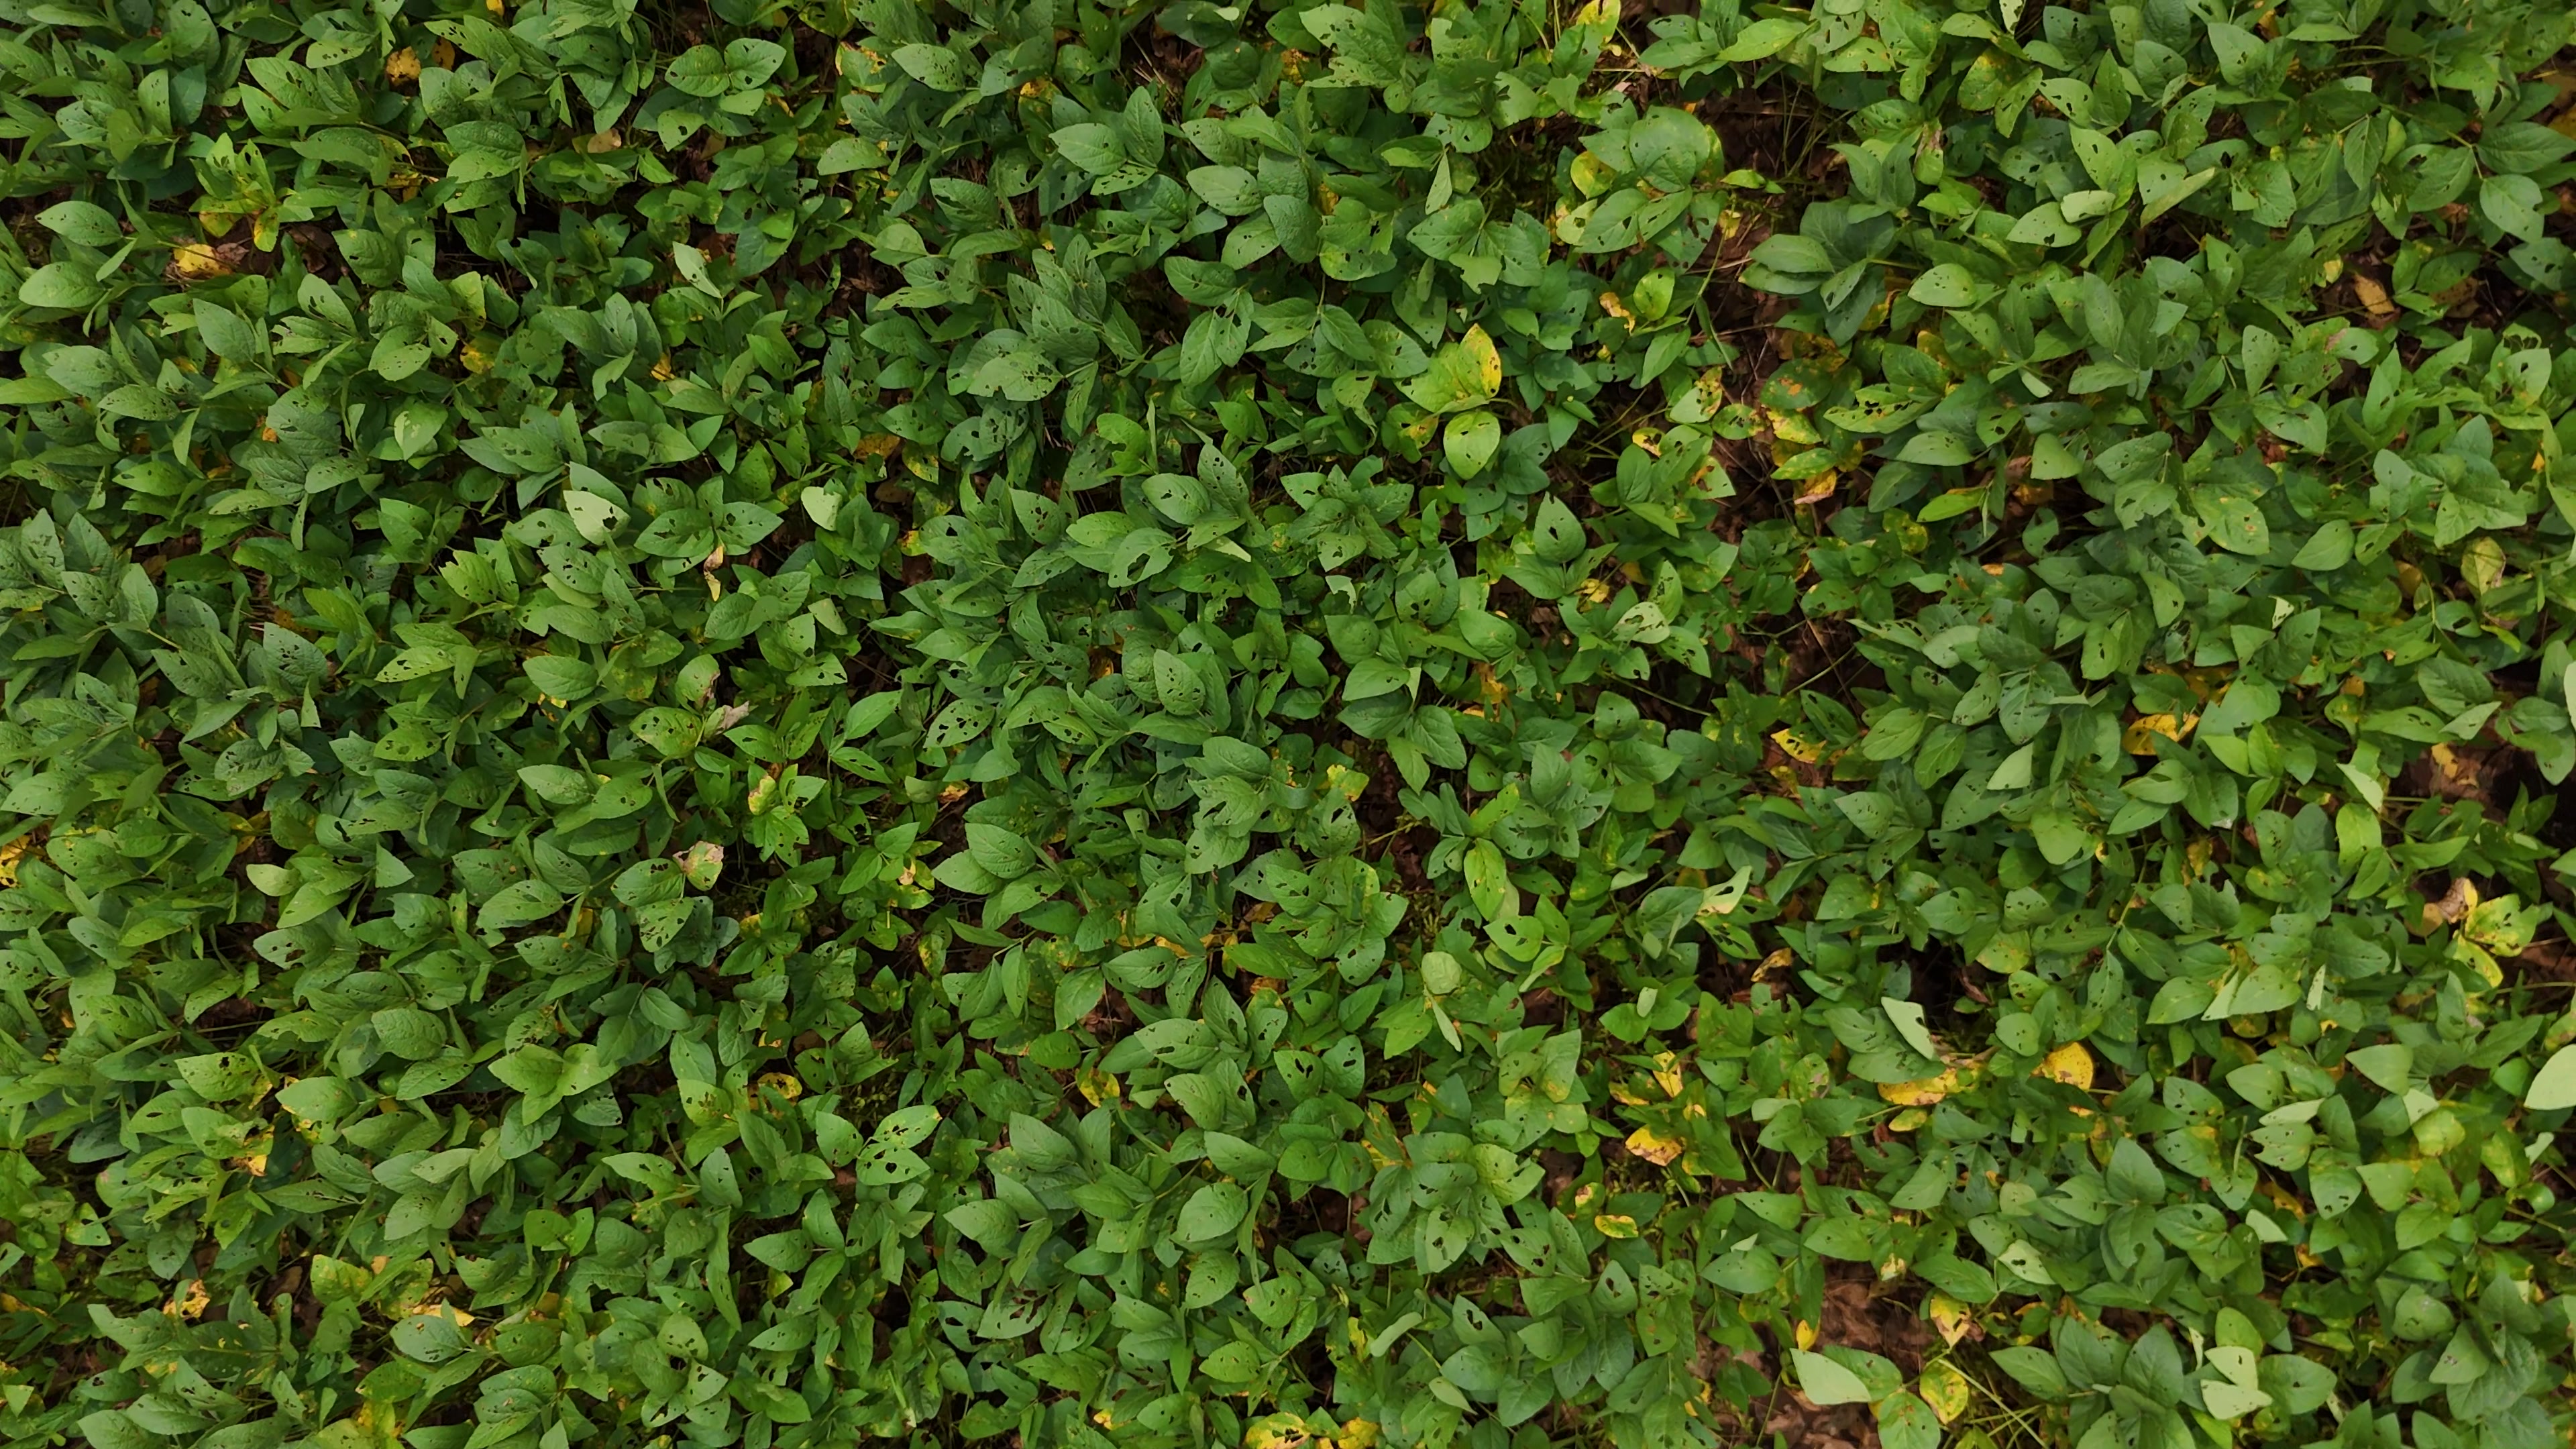
Label: Rust